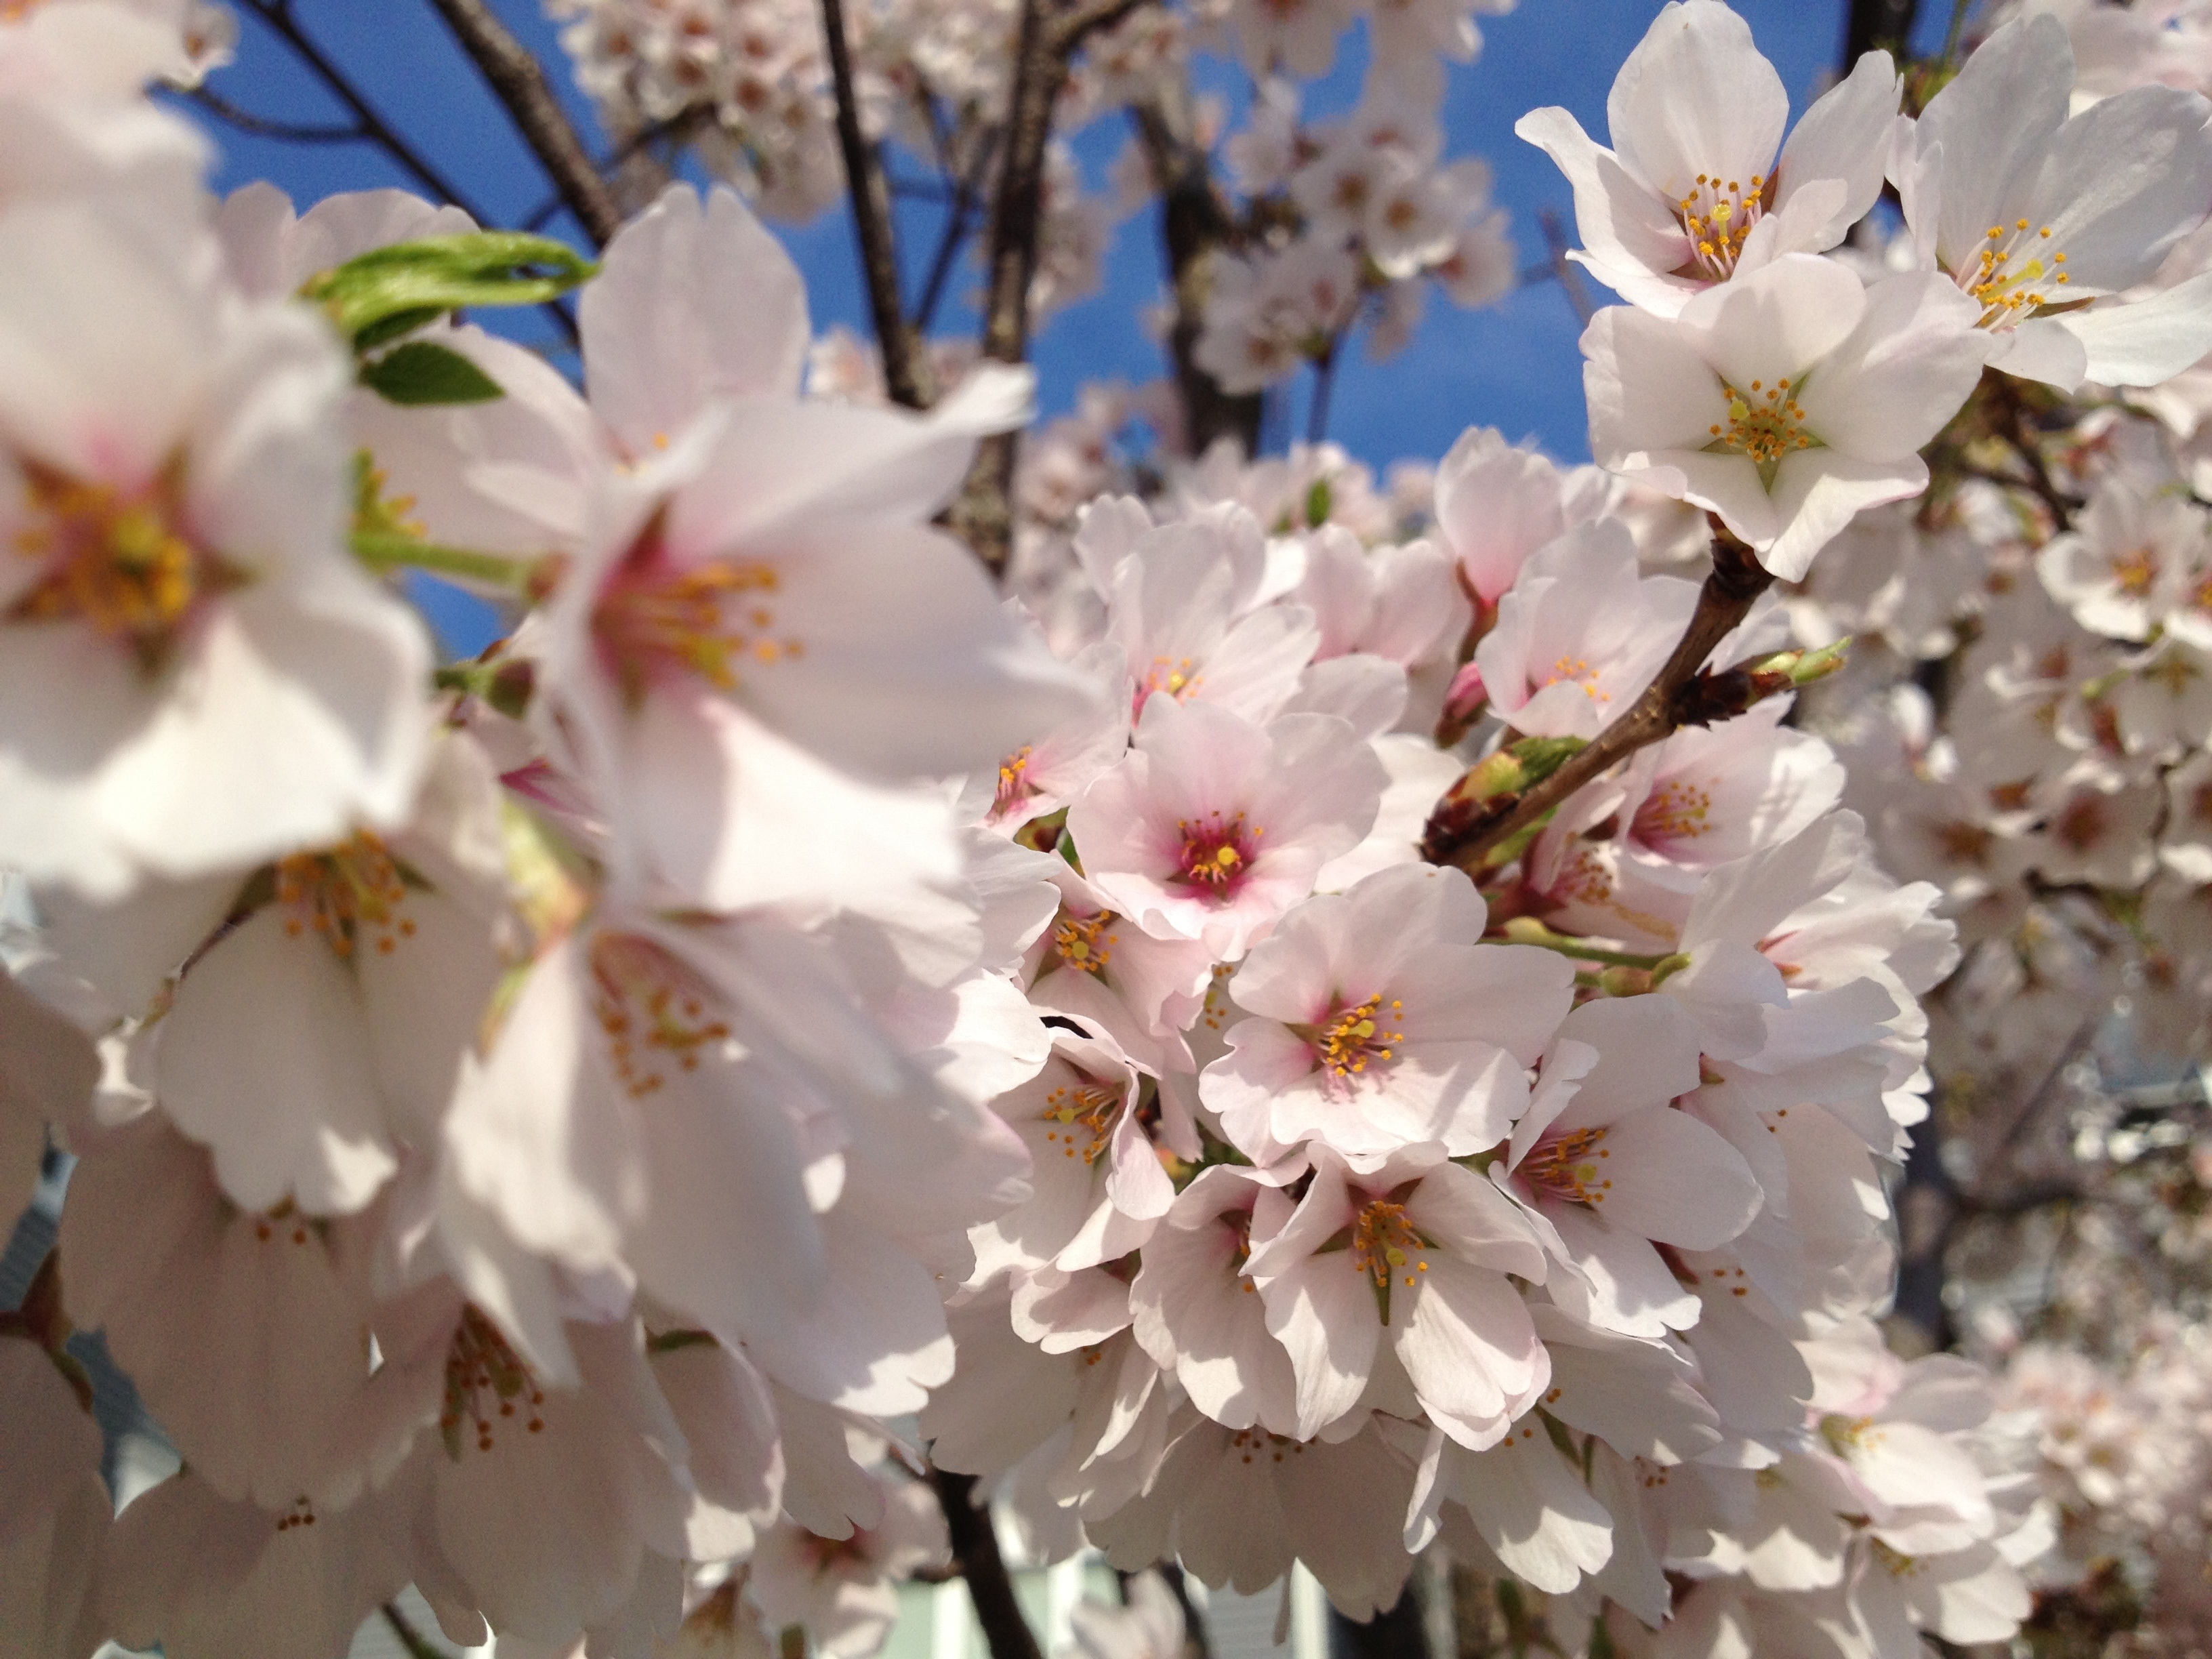
nature, branch, blossom, plant, flower, petal, bloom, floral, food, spring, produce, botany, blooming, pink, japan, flora, cherry blossom, cherry, flowering plant, land plant